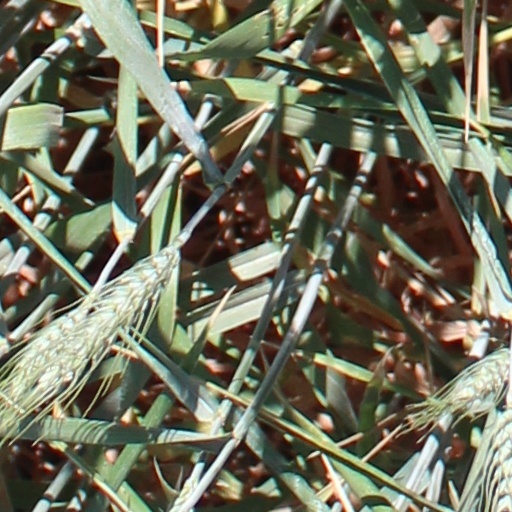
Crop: wheat